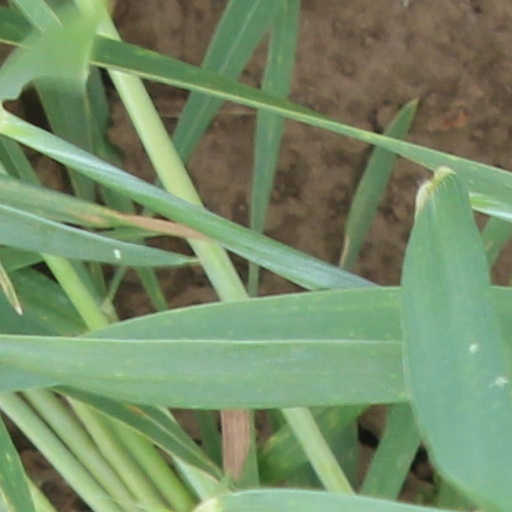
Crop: wheat